Silvia Sayago

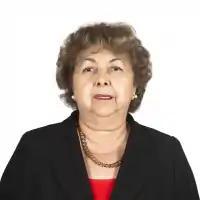

Silvia Noemí del Valle Sayago (2 March 1955 – 12 December 2021) was an Argentine politician. A member of the Civic Front for Santiago she served in the Argentine Chamber of Deputies from 10 December 2021 until her sudden death due to organ failure two days later, on 12 December 2021.